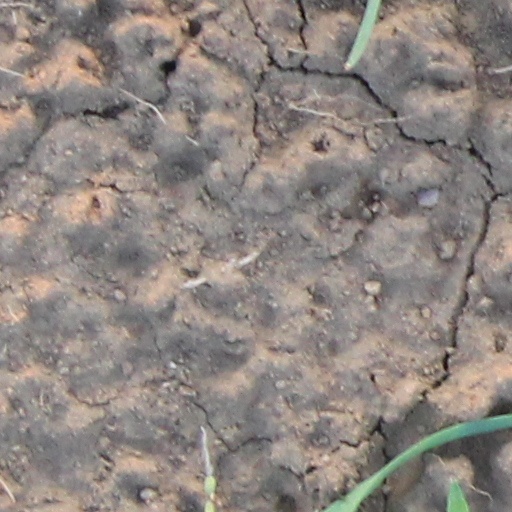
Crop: wheat